Lyoncross railway station

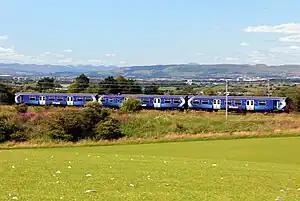
Class 314 314212 passing the site of Lyoncross

Lyoncross railway station was intended to be a railway station between the towns of Newton Mearns and Barrhead, Scotland as part of the Lanarkshire and Ayrshire Railway.